Bestuzhev Courses

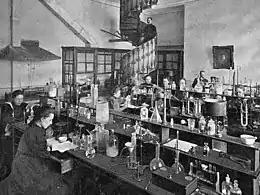
Students at the chemistry laboratory

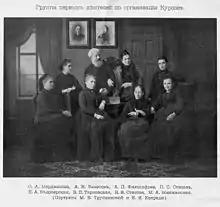
The organizers and initiators of the program

The Bestuzhev Courses in Saint Petersburg were the largest and most prominent women's higher education institution in Imperial Russia.